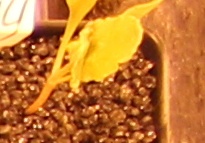
Label: Sugar beet